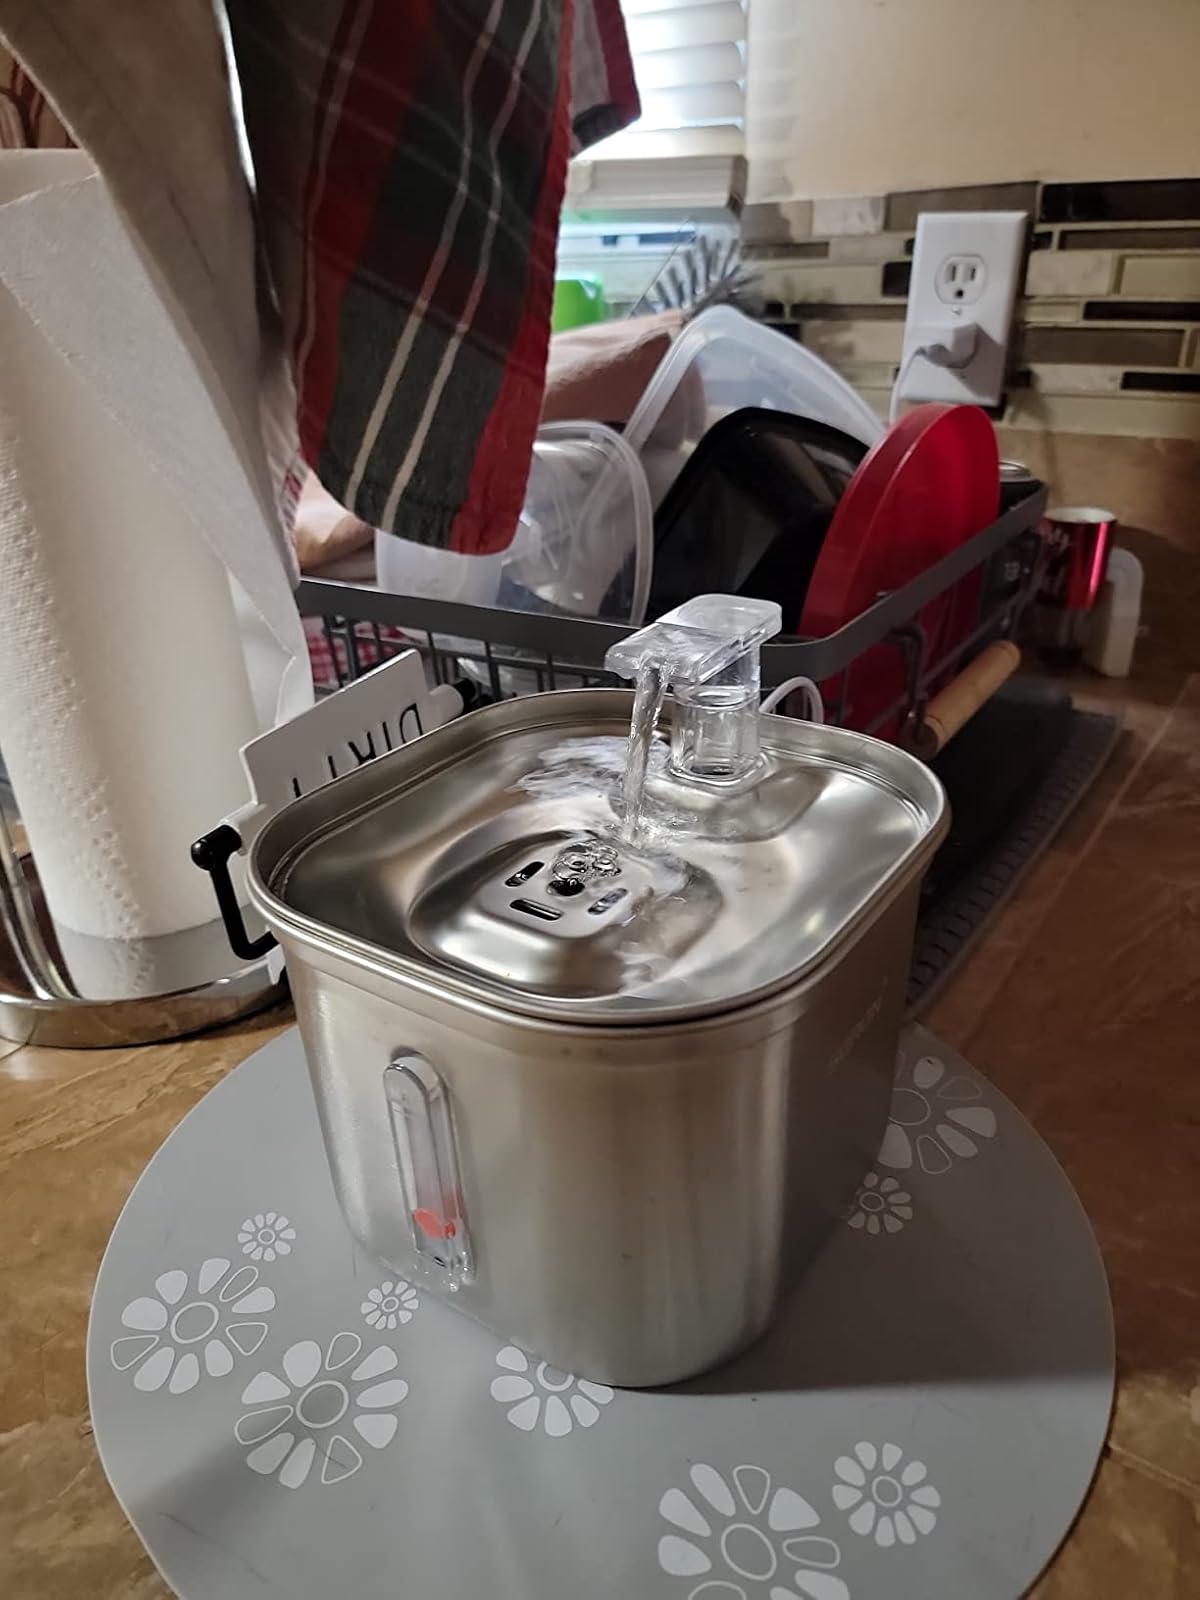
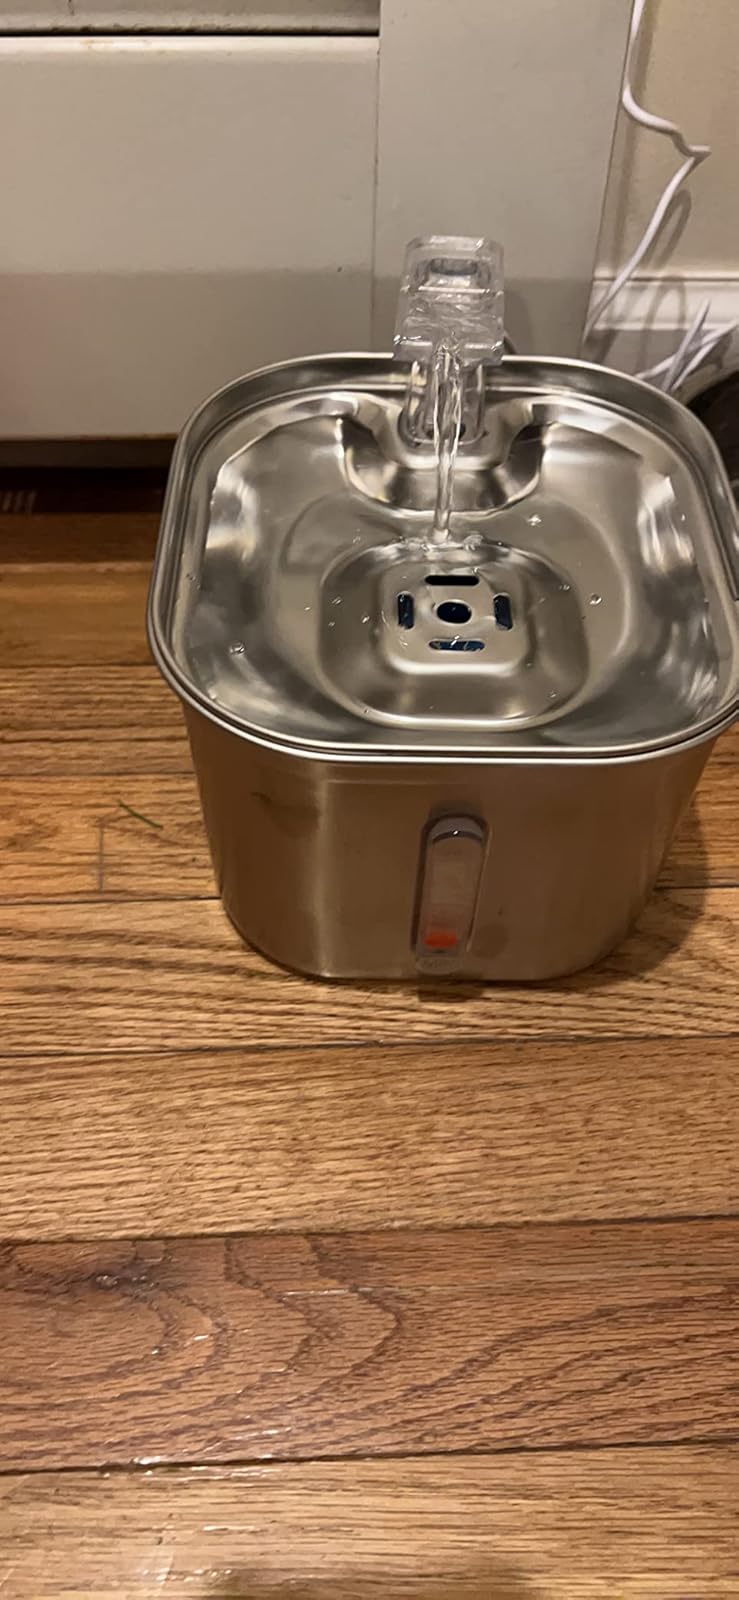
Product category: items_bowl
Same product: yes